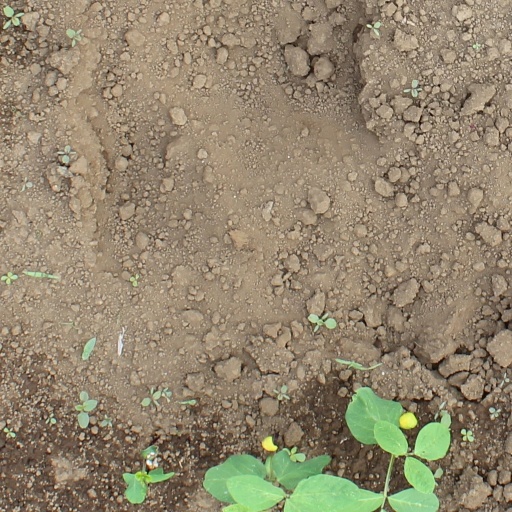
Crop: soybean